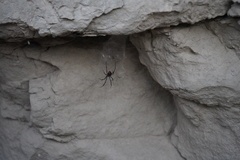
Species: Lactrodectus_hesperus